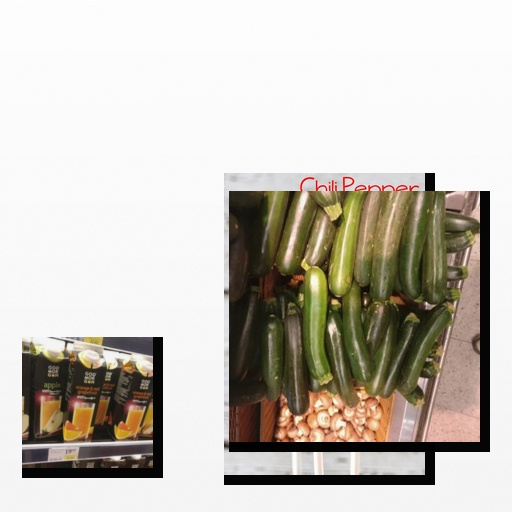
Food items: orange_red_grapefruit_juice, zucchini, chili_pepper